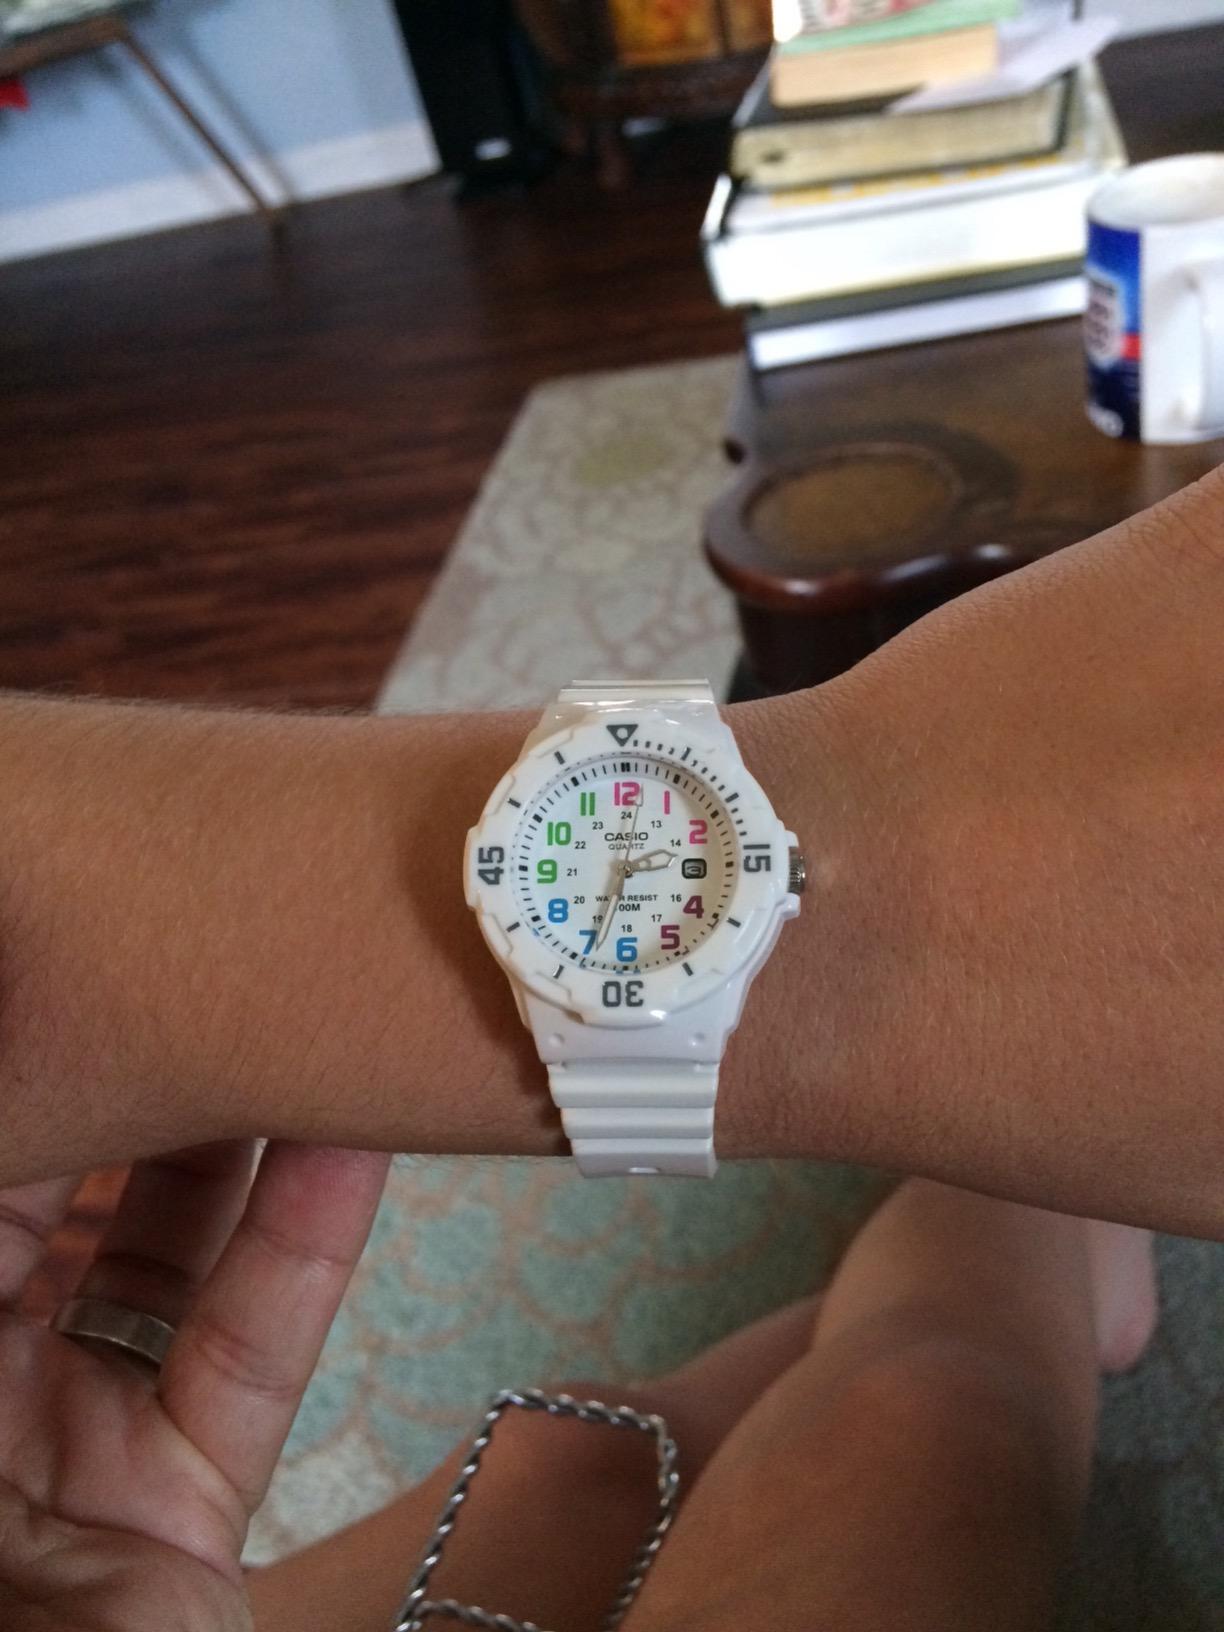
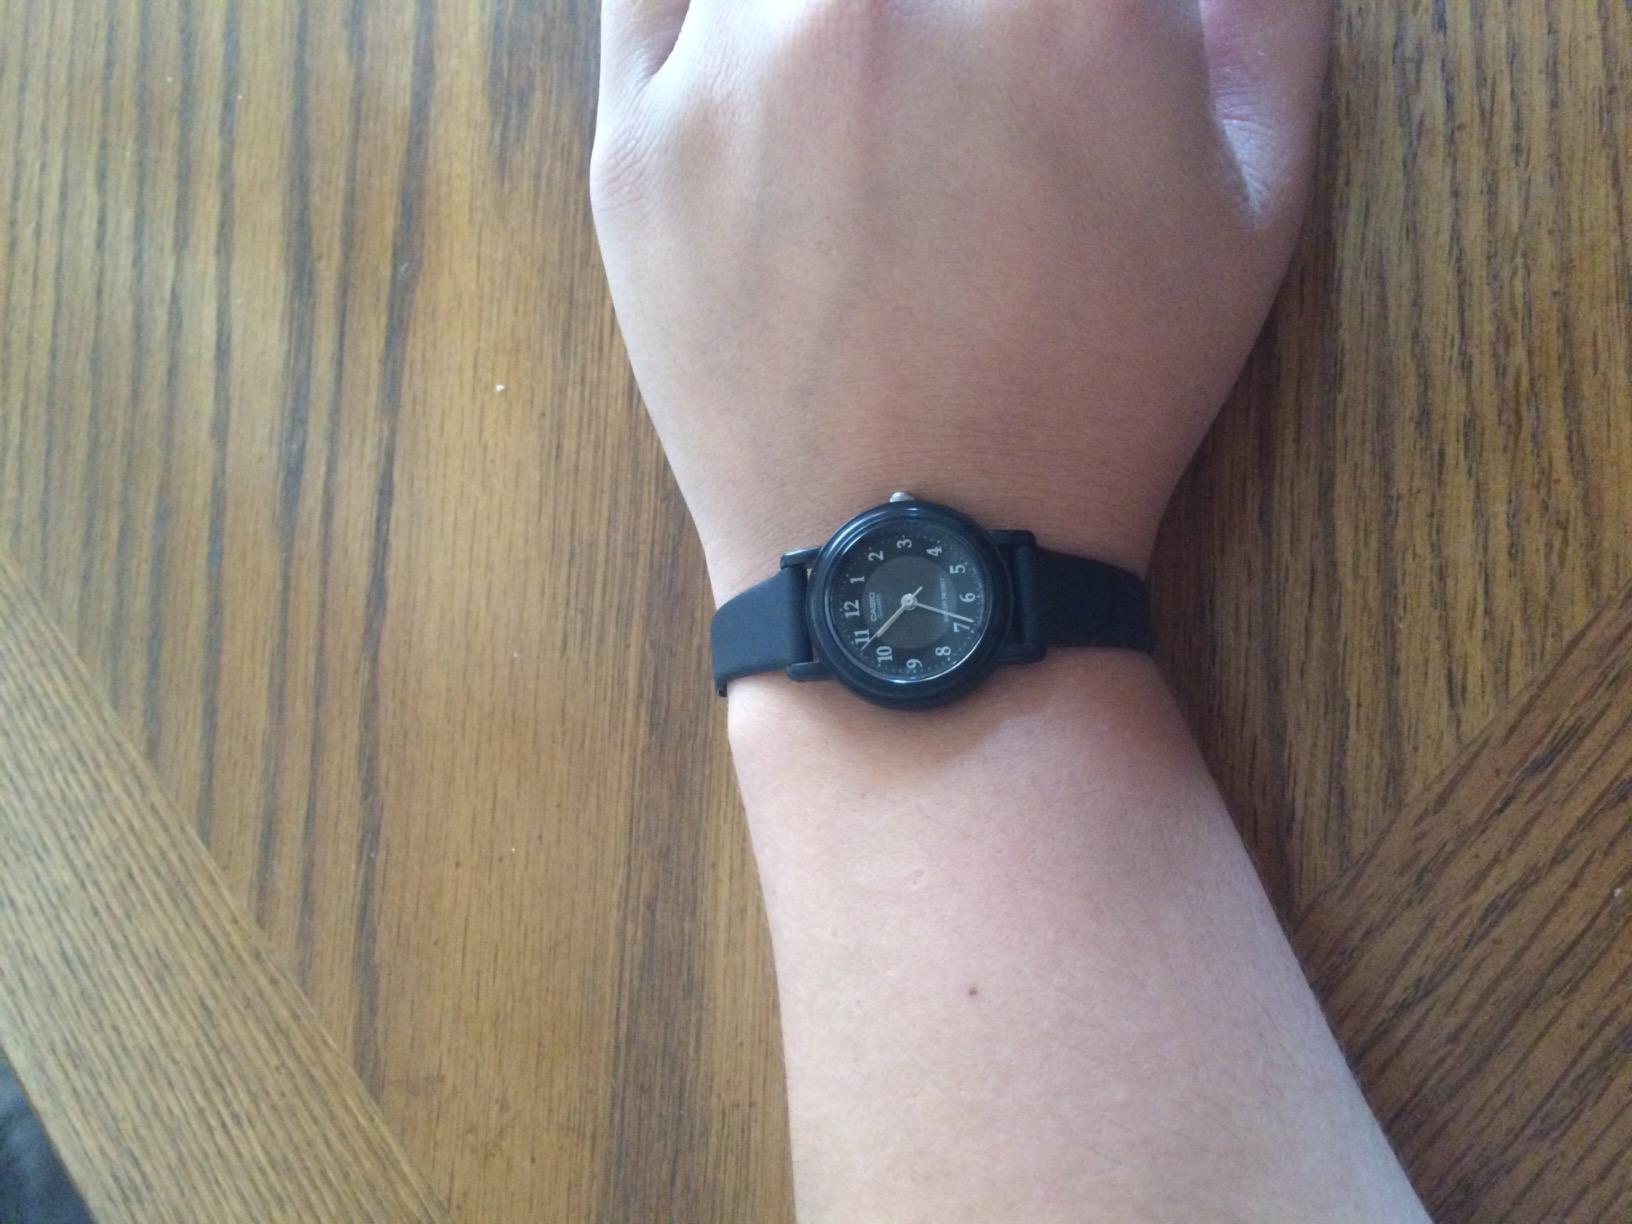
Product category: accessories_watch
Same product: no